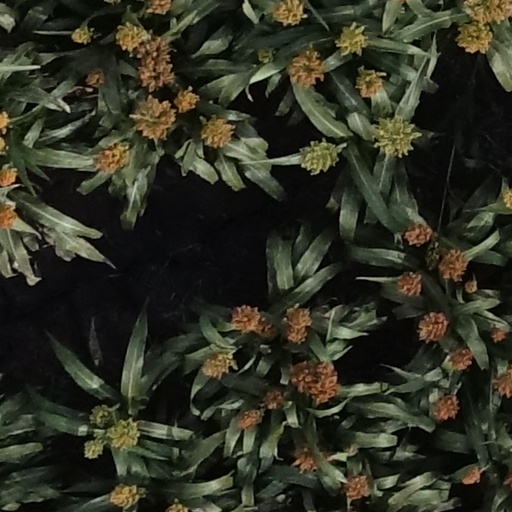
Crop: sorghum